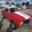
Label: automobile